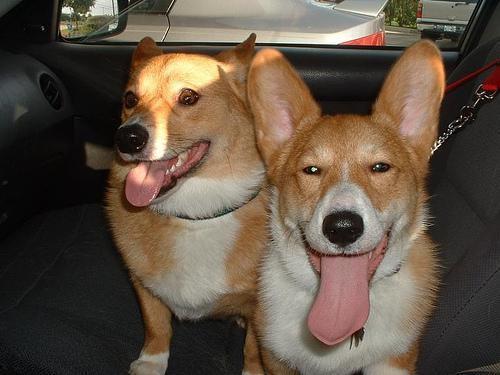
Pembroke